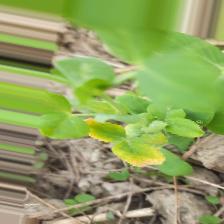
Label: Ascochyta blight